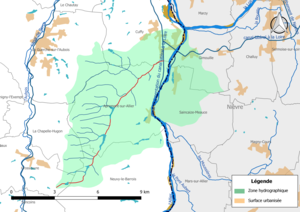
Carte du cours d'eau «
Les Barres, dénommé également « ruisseau des Barres » ou « ruisseau des Deux Étangs », est un cours d'eau français qui coule dans le département du Cher. C'est un affluent de Canal d'alimentation du canal latéral à la Loire en rive gauche et donc un sous-affluent de la Loire.